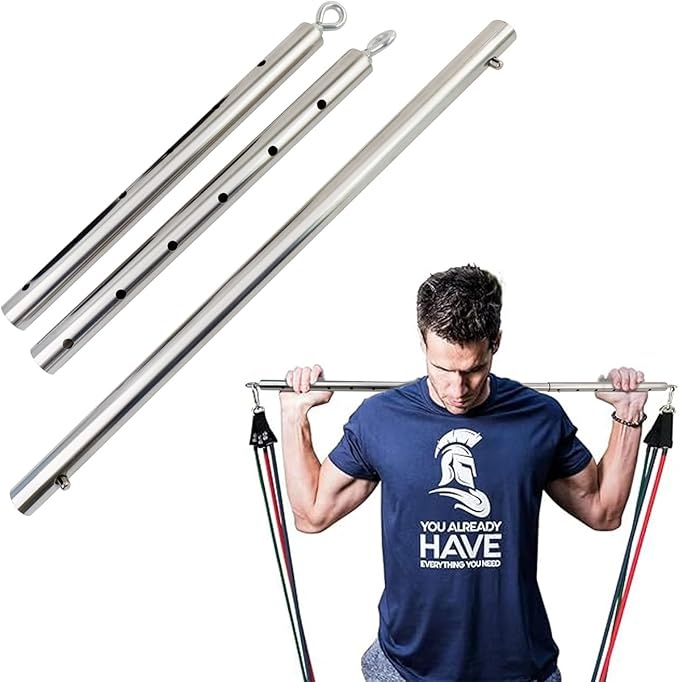
Rose Gold Red Black Silver Adjustable Exercise Stainless
About This Features: Durable, Sturdy, and Easy to Install, Easy to Use, A Great Addition to Your Gym, Home, Office, or Travel Material: Stainless Steel Size: Adjustable range from 23.6 to 31.5 Inches Weight:500g/1.1lb Package Contents: Adjustable Spreader Bar Overview Brand : cladele Color : Silver Material : Stainless Steel
Brand: cladele
Category: Sporting Goods > Fitness & General Exercise Equipment > Suspension Trainers > Suspension Training Accessories > Suspension Training Connectors